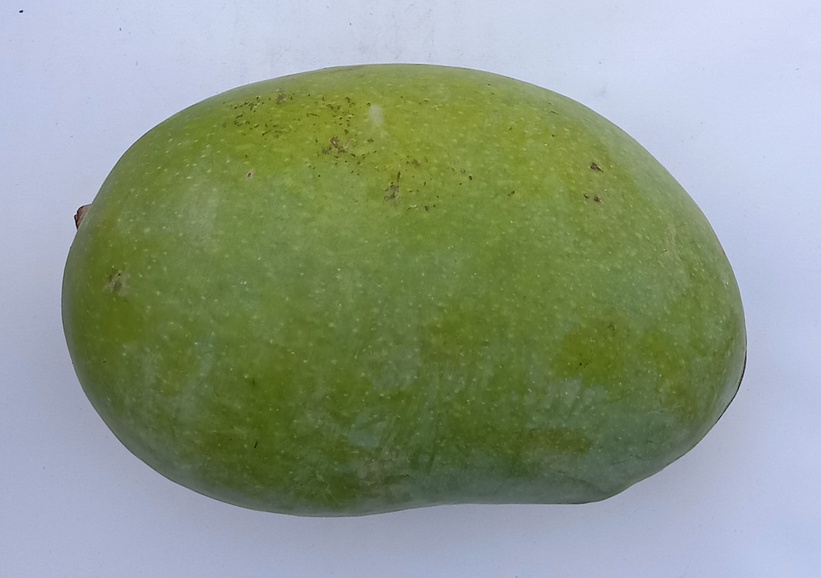
Mango variety: Chaunsa (White)